Kakki dam

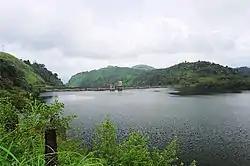
Kakki reservoir and the dam

Kakki reservoir was created when Kakki and its flanking dam, Anathode dams were built. Full reservoir level (FRL) is 981.45 meters above sea level. The reservoir, which is also a tourist spot, is in the Ranni reserve forest close to the Western Ghats.